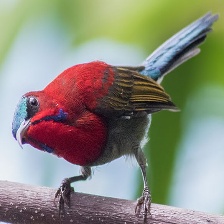
Species: CRIMSON SUNBIRD
Scientific name: AETHOPYGA SIPARAJA